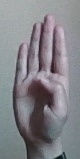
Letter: kaaf